Sean Newton

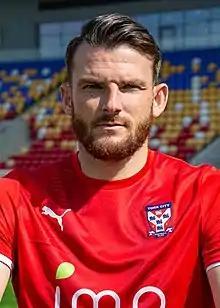
Newton with York City in 2021

Sean Michael Newton (born 23 September 1988) is an English professional footballer who is a player/coach for Northern Premier League Premier Division side Ashton United. He has played in the Football League for Chester City and Notts County.